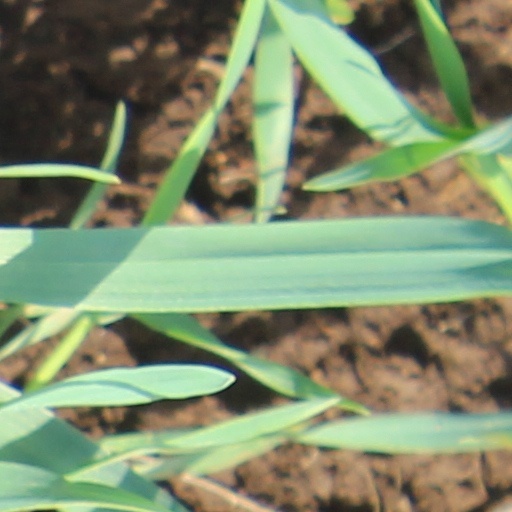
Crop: wheat